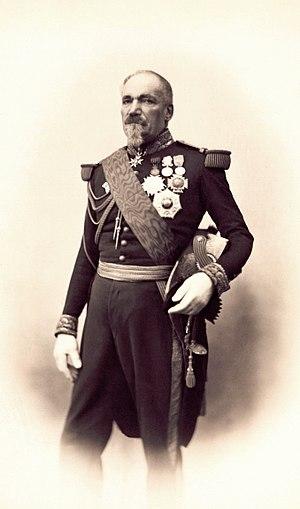
Jacques Camou (1792 - 1868), général français. 1 photographie positive sur papier albuminé, d'après négatif sur plaque de verre au collodion
Jacques Camou, né le 1ᵉʳ mai 1792 à Sarrance, mort le 8 février 1868, est un général français du Second Empire ayant reçu le grand cordon de la légion d'honneur.